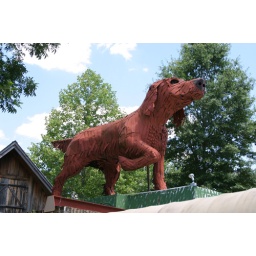
Big red dog sculpture on top of Stephen's Gallery in downtown Northport, Alabama.